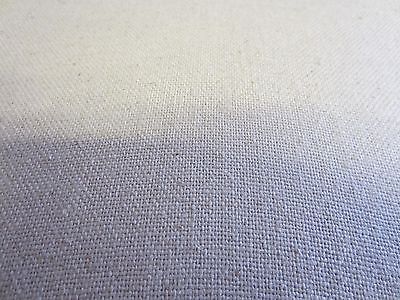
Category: chair